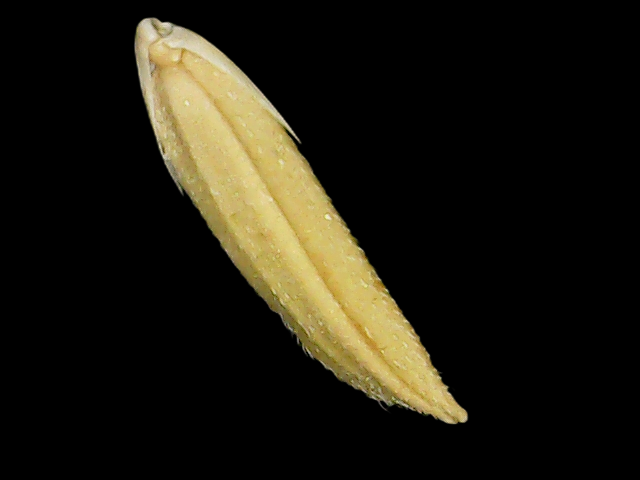
Rice variety: Binadhan20